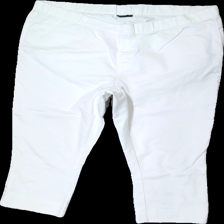
View: front
Type: Trousers
Category: Ladies
Brand: Mywear (Ica)
Colors: White
Material: 82% Cotton 18% Polyester
Cut: Tight, Cropped
Size: XXL
Season: All
Price range: 50-100
Recommended usage: Reuse
Description: white cropped tight triusers